Joseph H. McKinley Jr.

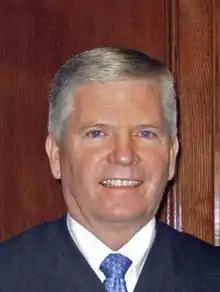

Joseph Henry McKinley Jr. (born June 9, 1954) is a senior United States district judge of the United States District Court for the Western District of Kentucky.